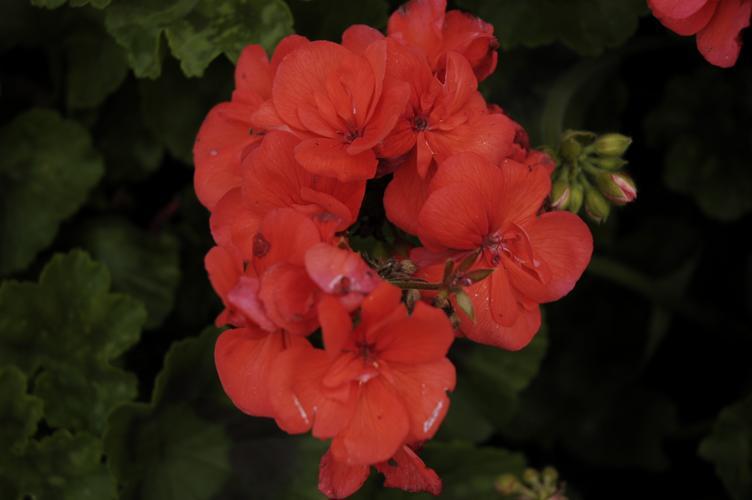
Label: geranium